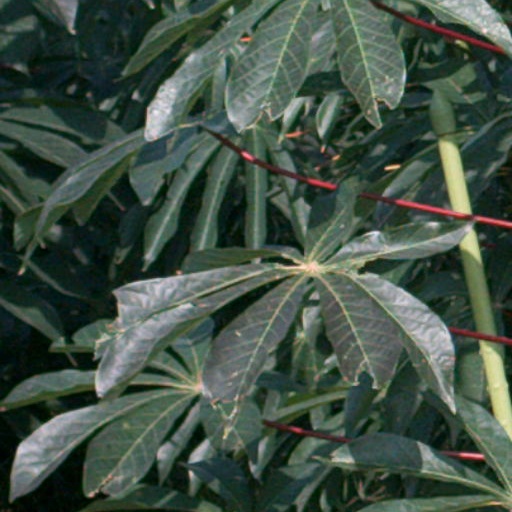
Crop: cassava